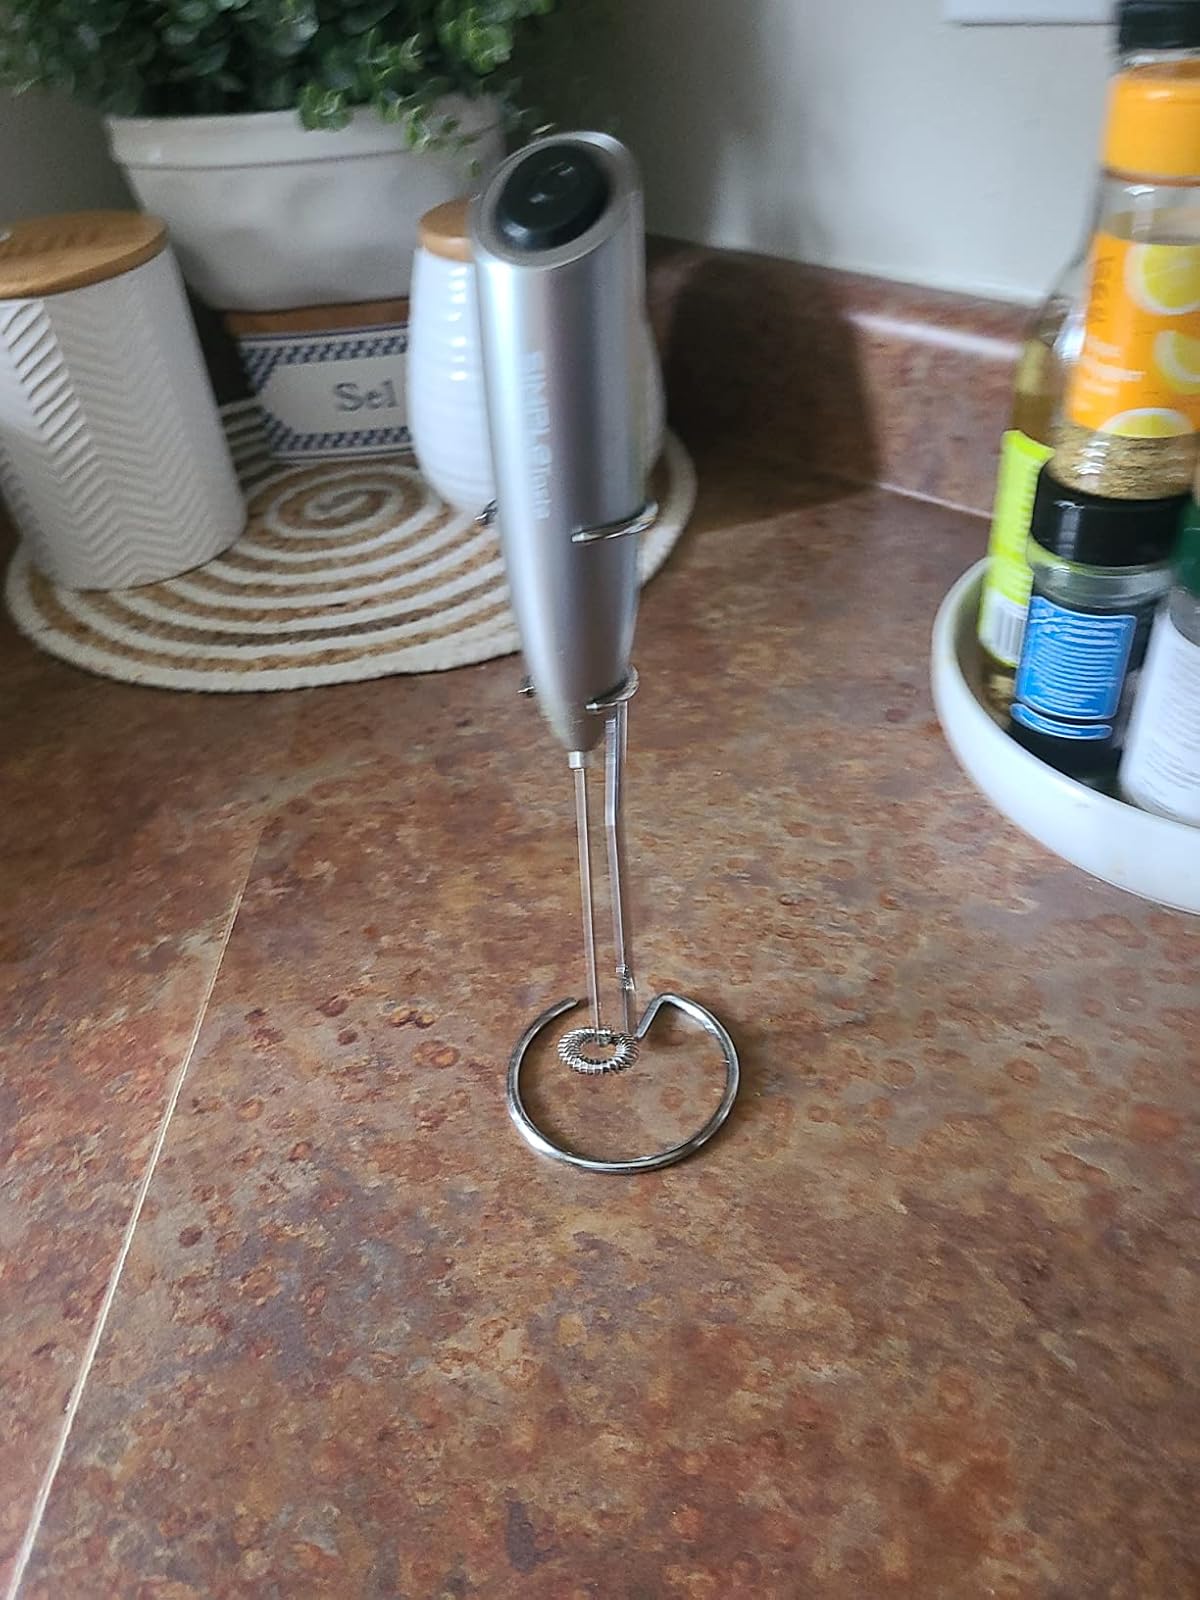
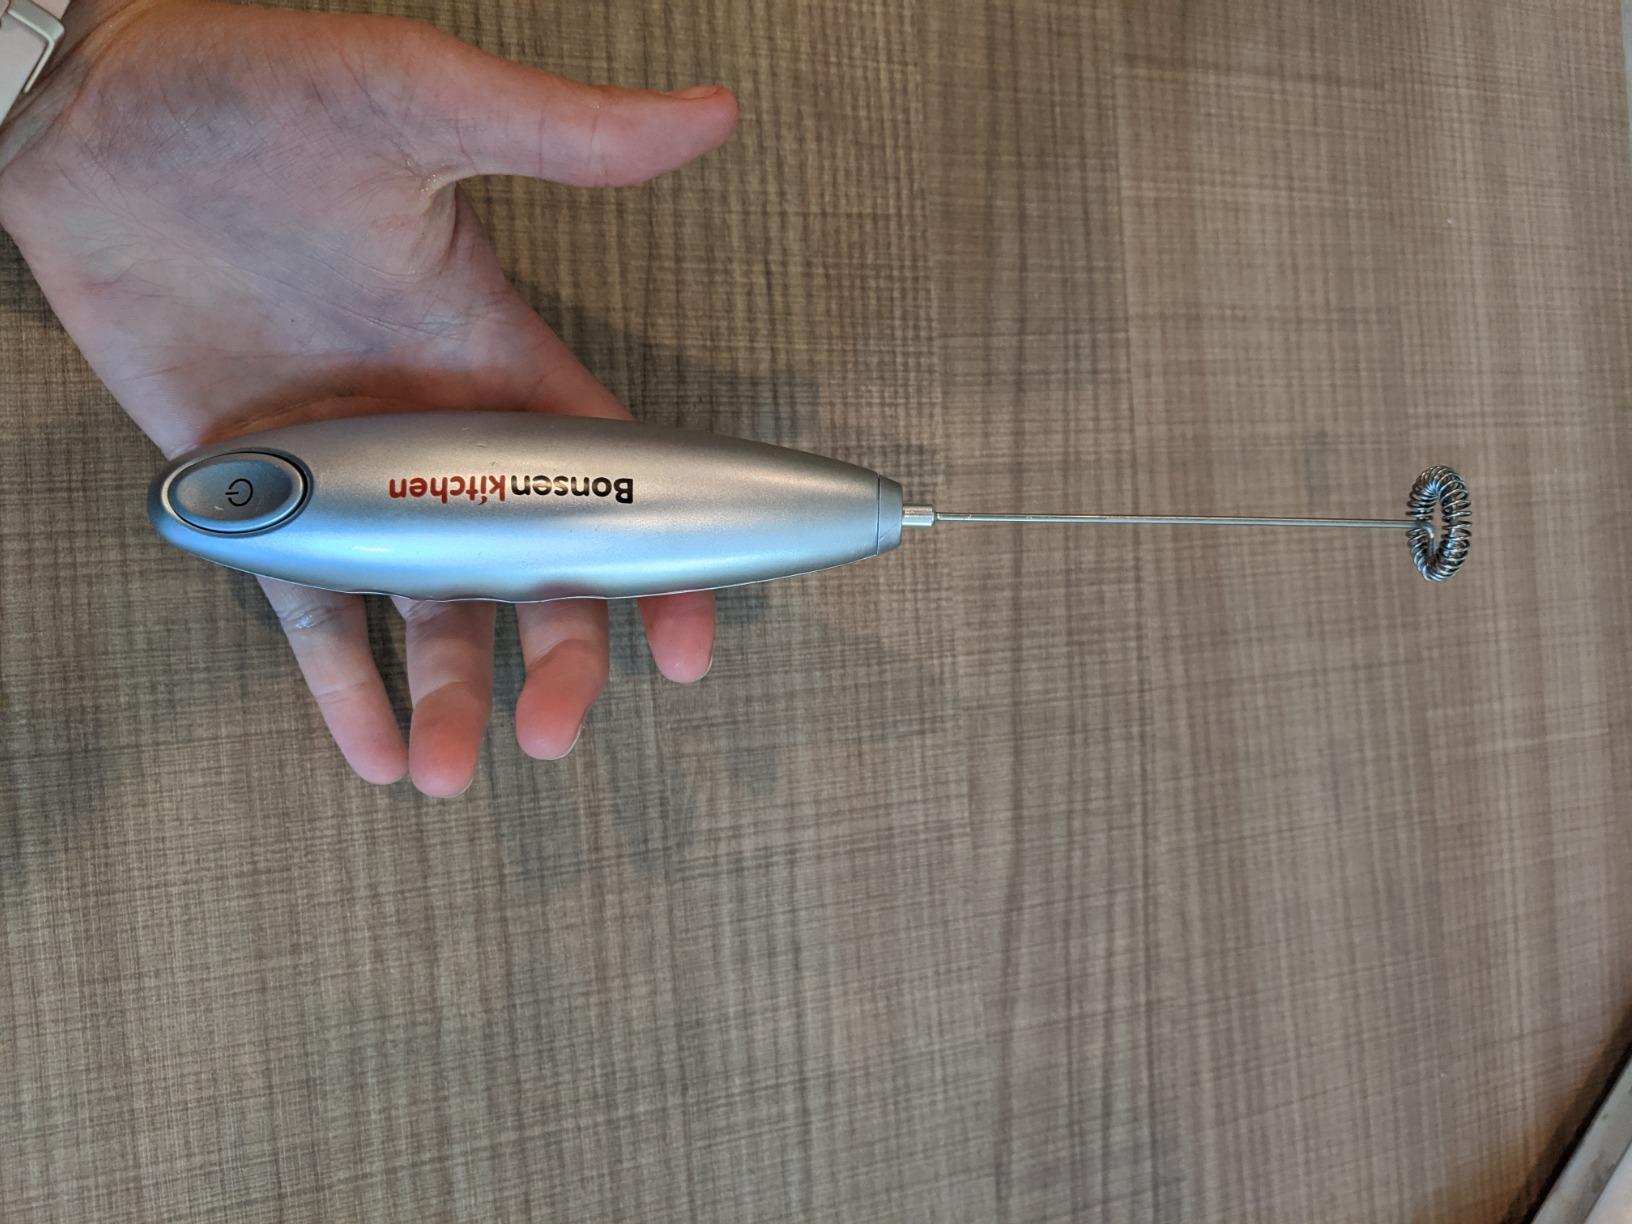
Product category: items_mixer
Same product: no